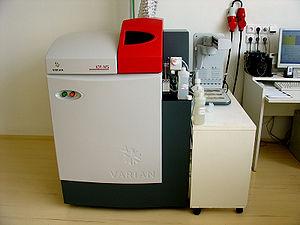
La spectrométrie de masse à plasma à couplage inductif, ou ICP-MS, est un type de spectrométrie de masse capable de détecter les métaux et plusieurs non-métaux à des concentrations très faibles, pouvant aller jusqu'à une partie par billiard lorsque le bruit de fond isotopique est assez faible ou interfère peu. Cette analyse est effectuée en ionisant l'échantillon au moyen d'une torche à plasma, puis en analysant le plasma résultant par spectrométrie de masse pour séparer et quantifier ces ions.